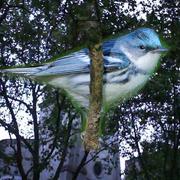
Bird species: Cerulean_Warbler
Bird type: landbird
Background: land